Book of Common Prayer (1662)

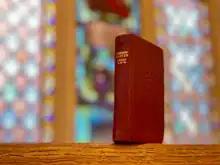
Eyre & Spottiswoode printing of the 1662 prayer book bound with Hymns Ancient & Modern

The alterations and additions to the 1662 prayer book have been estimated at 600 total from the previous edition. Among these was a new preface. The Preface was part of the original approved 1662 text, and was written by Robert Sanderson, the Bishop of Lincoln. The Preface details the character of the revision—many being enhancements in directions for the officiant, alterations of obsolete verbiage, the change in Scriptural translation, and various additions of new offices. This preface is retained within the 1962 prayer book still used by the Anglican Church of Canada. Also preceding the liturgies is the 1549 prayer book's preface, entitled "Concerning the Service of the Church" within the 1662 prayer book.